Enrique Piñeyro (actor)

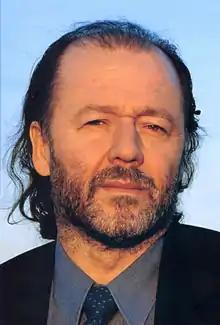
Enrique Piñeyro, 2015

Enrique Piñeyro (born December 9, 1956, in Genoa, Italy) is an Argentine-Italian film actor, producer, crash analyst, aeronautical physician, film director, screenplay writer and retired airline pilot working partly in Argentina. Piñeyro owns Aquafilms, a film production company in Argentina.